Richard Oastler

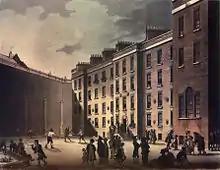
Inside the Fleet Prison

The new dispensation was implemented progressively, starting with the southern counties of England, where it achieved a considerable reduction in the poor rates. Not until January 1837 were the first steps taken to introduce the system into the West Riding by setting up 'poor law unions' and electing Boards of Guardians for them. The Poor Law Boards were then to appoint a clerk to administer whatever system of relief was specified for that Union by the central Commission. The Commission intended (or said they intended) to allow the new Poor Law Boards in manufacturing areas to continue out-relief, but opponents of the New Poor Law held that best way to defend out-relief was to prevent new Poor Law Boards being established (or clerks to Poor Law Boards being appointed), since their existence would greatly facilitate the cessation of out-relief should the Commission change its mind (or not be telling the truth). Short Time Committee men played a prominent part in organising protest meetings, disruption of Poor Law Board meetings (Keighley, Huddersfield) and/or election of anti- Poor Law 'Poor Law Guardians' (Huddersfield).